Rockwell International

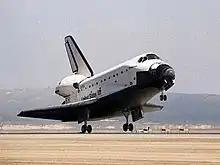
Space Shuttle orbiter Endeavour

Rockwell International had a major research laboratory complex in Thousand Oaks, Ventura County, California. It was founded and built by North American Aviation in 1962, as the North American Science Center. In 1973 it became the Rockwell International Science Center.